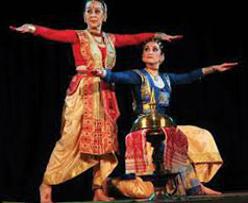
Dance form: sattriya